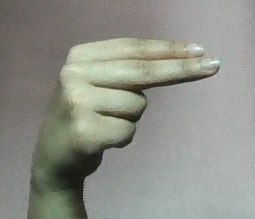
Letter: ain